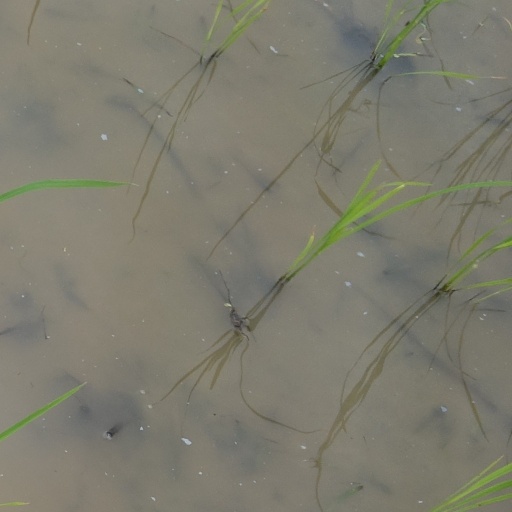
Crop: rice